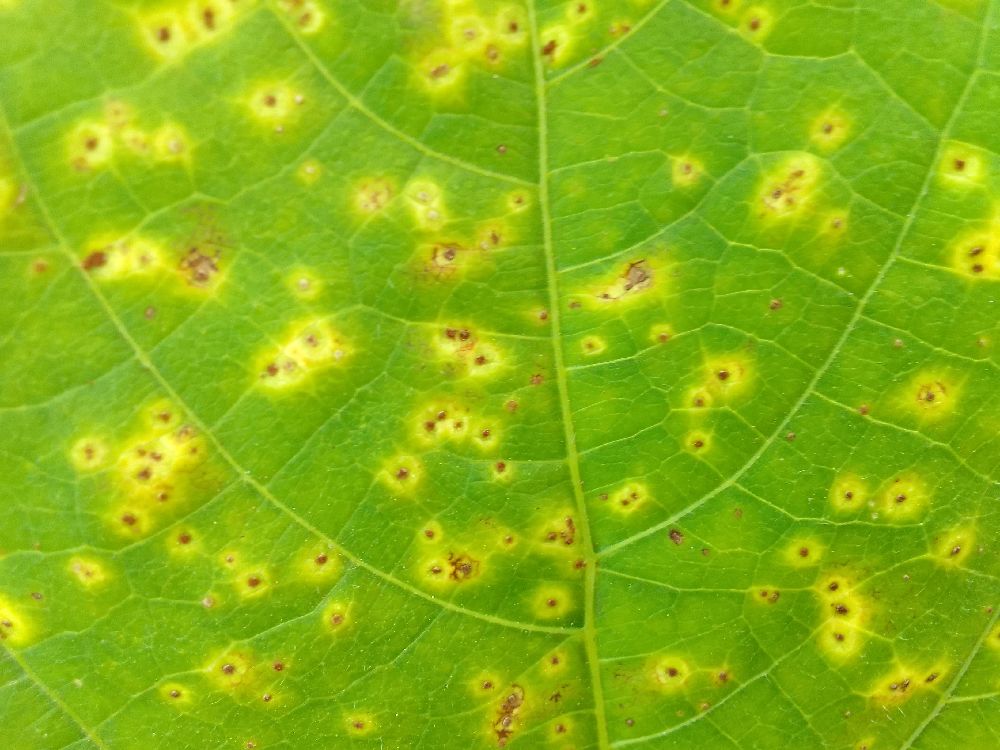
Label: rust